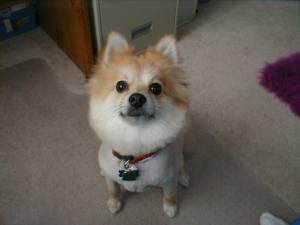
Breed: pomeranian